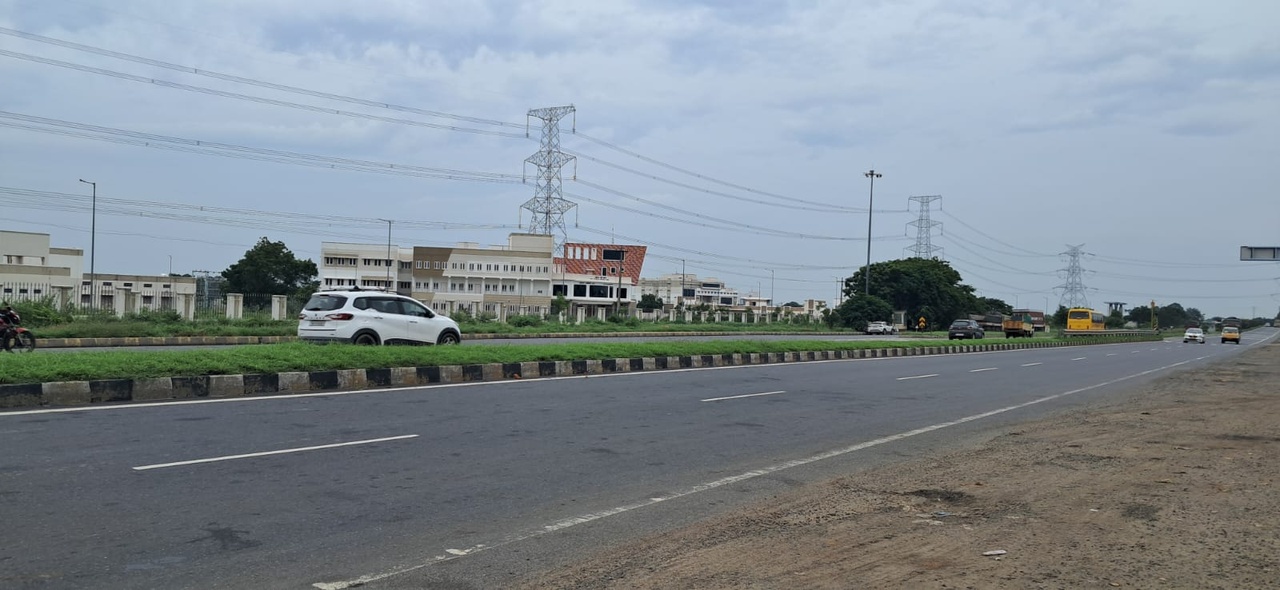
High way of kallakurichi